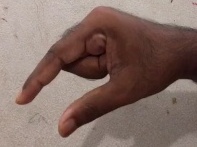
ASL sign: Q